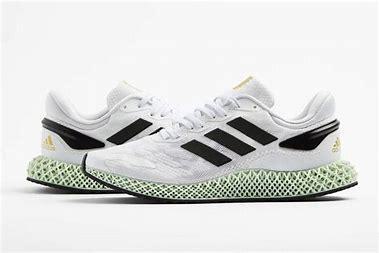
Brand: Adidas
Model: 4D